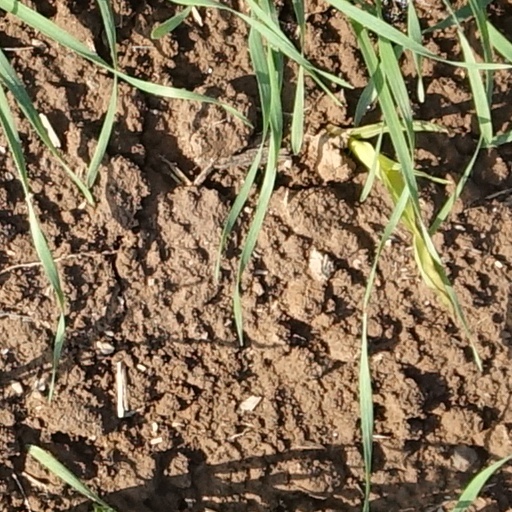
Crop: wheat